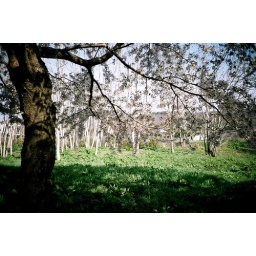
intrigued by the procession of bald white tree trunks &lt;i&gt;behind&lt;/i&gt; all the fluffy sakura.Kitakami, Iwate